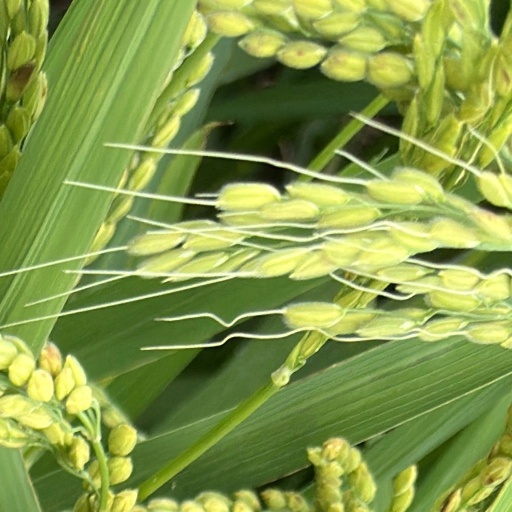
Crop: rice